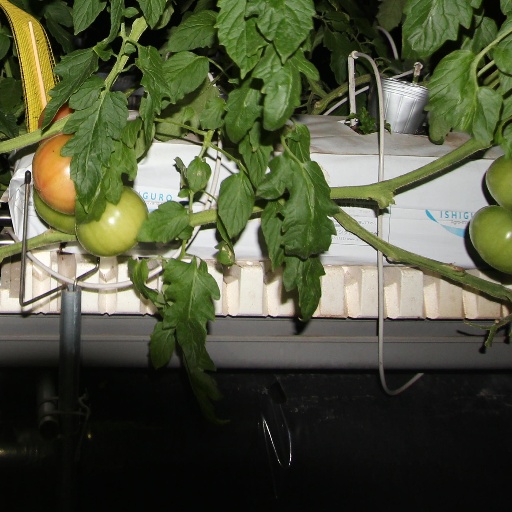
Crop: tomato